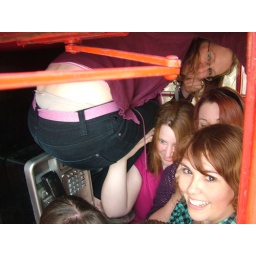
How many can you fit in a phone box